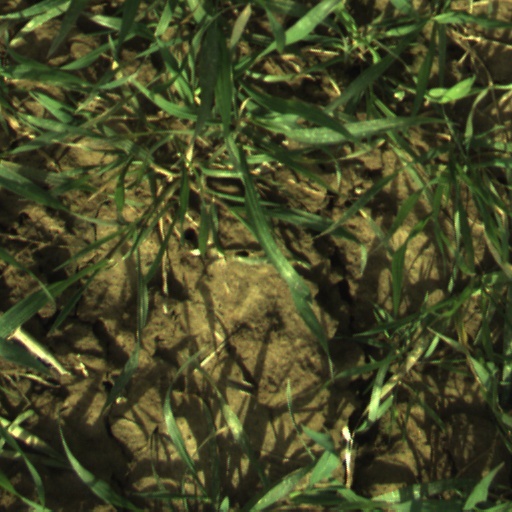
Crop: wheat